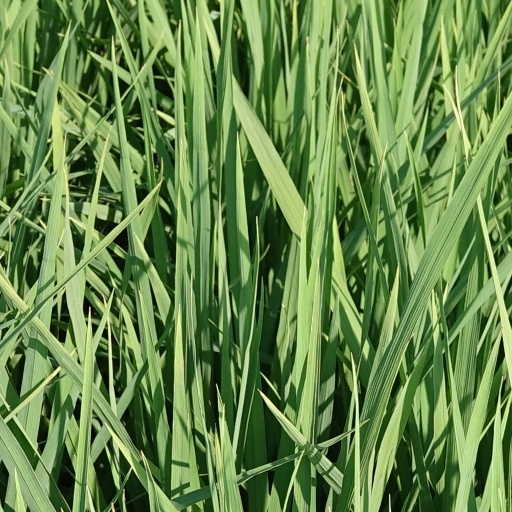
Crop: rice